Lake Kushaqua

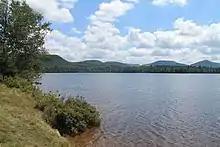
Lake Kushaqua in 2012

The rail bed of the Delaware and Hudson line runs along the eastern shore of the lake, past the Buck Pond campground, and that of the Adirondack Division of the New York Central Railroad runs along the western shore past the remaining buildings of Stony Wold: the chapel and two cottages on the lake shore. When it was built, the sanatorium property included all of Lake Kushaqua and nearby Buck Pond, purchased in 1901 for $20,000. When the sanatorium closed in the 1950s, it was given to the White Fathers of Africa; they sold it to the state in 1970, after which the huge main building, laundry and power plant were destroyed.